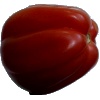
Label: Tomato Heart 1